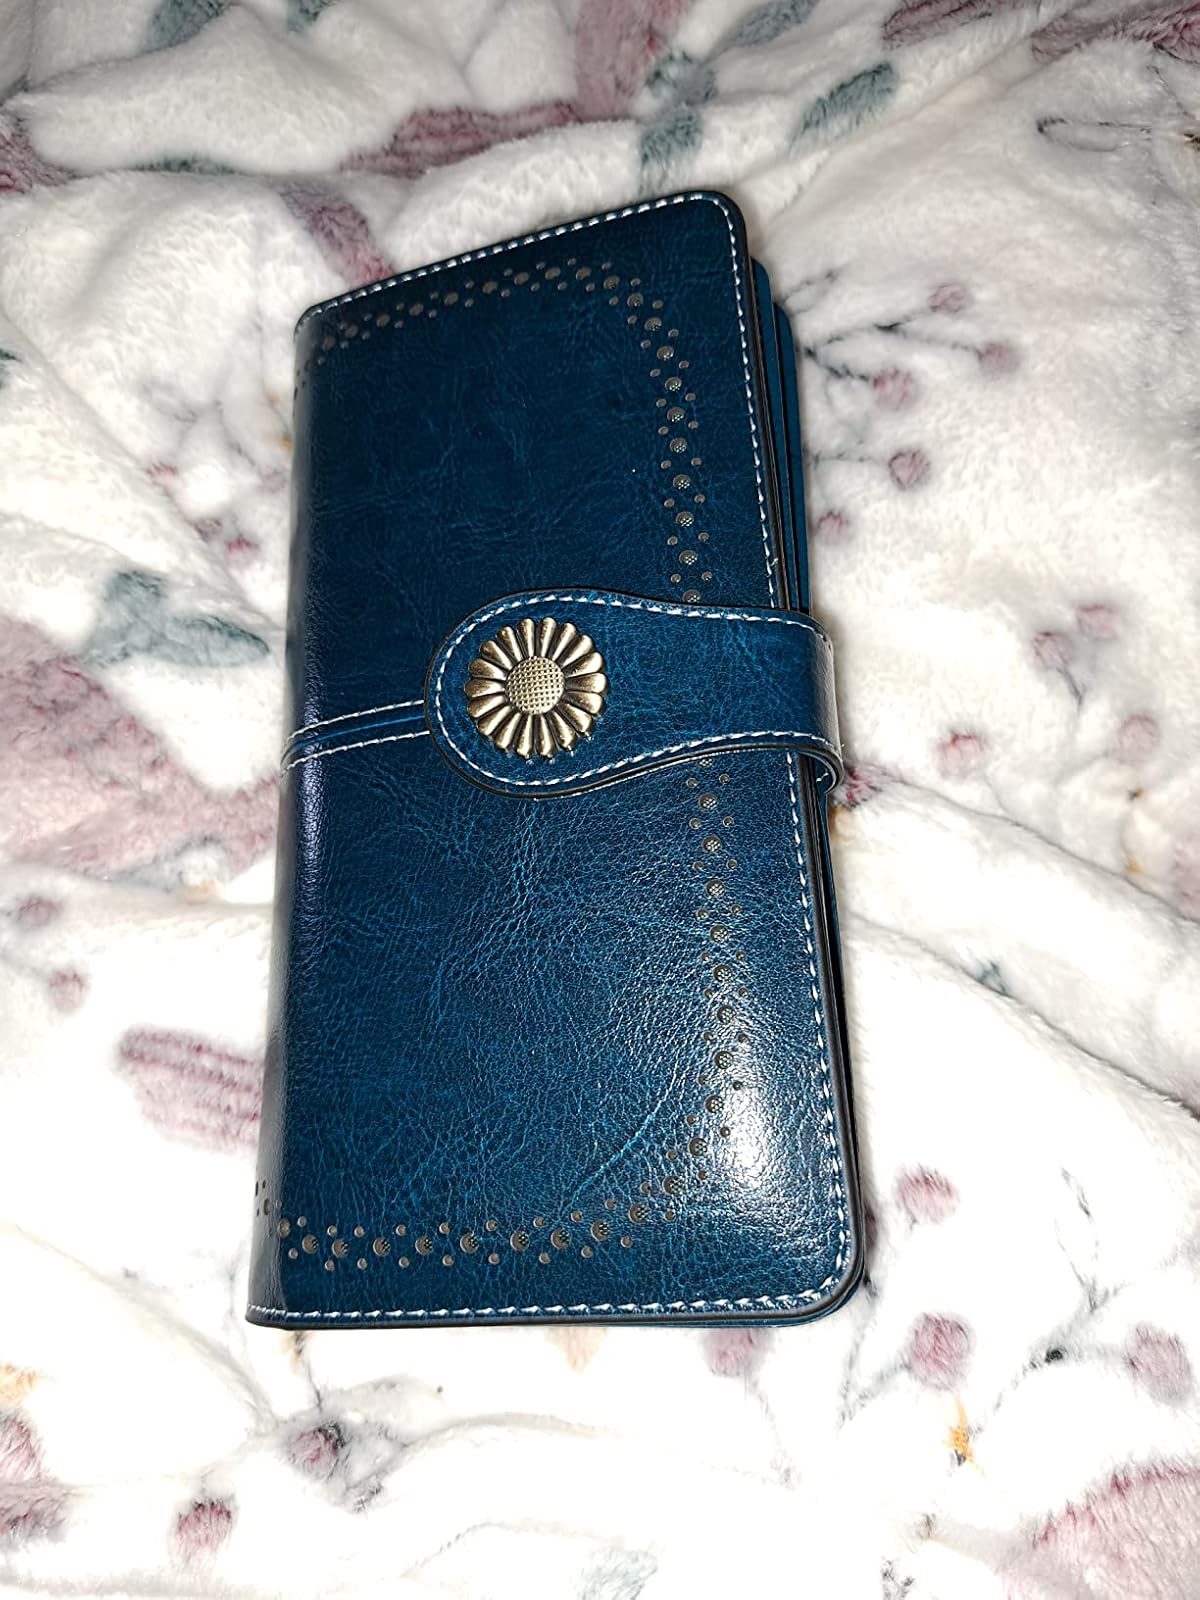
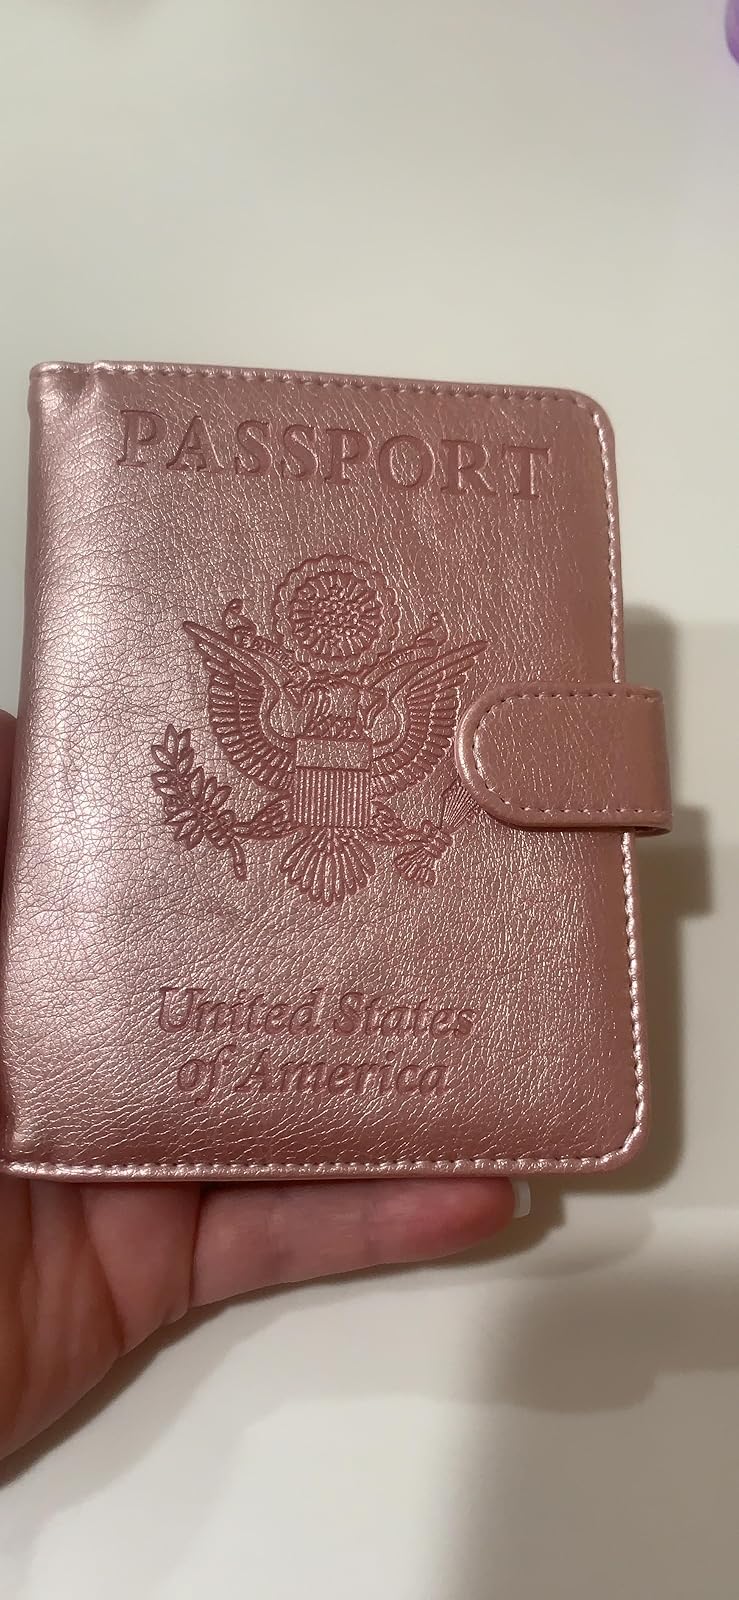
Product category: accessories_wallet
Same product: no